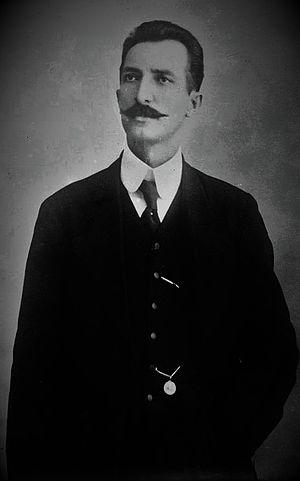
La charge du vice-président de la République fédérale des États-Unis mexicains a été créée par la Constitution mexicaine de 1824, mais cette charge a été officiellement abolie depuis la Constitution mexicaine de 1917.
José María Pino Suárez était un homme d'État mexicain. Il fut vice-président de la République de Francisco I. Madero.